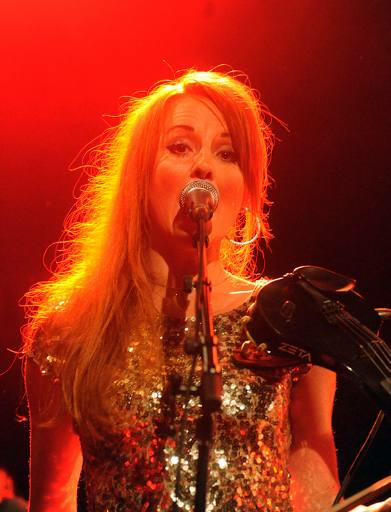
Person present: Yes